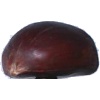
Label: chestnut